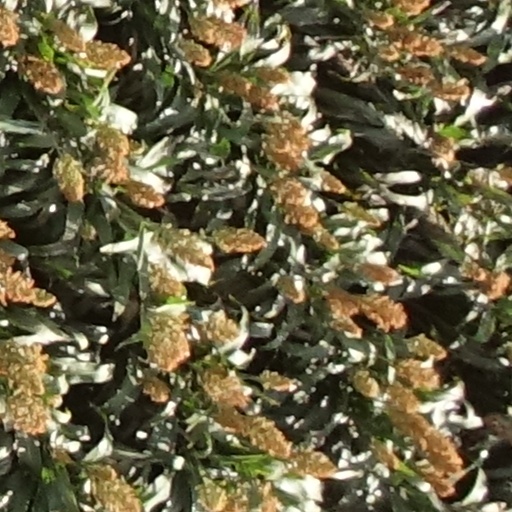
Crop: sorghum